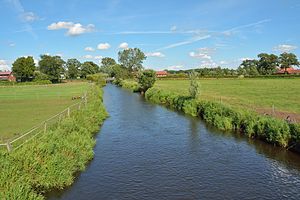
Föhrden-Barl
Bramau i Föhrden Barl
Föhrden-Barl er en by og en kommune i det nordlige Tyskland, beliggende i Amt Bad Bramstedt-Land i